Codex Vaticanus

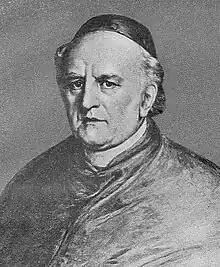
Angelo Mai prepared first facsimile edition of the New Testament text of the codex

In 1799, as a result of the Treaty of Tolentino, the manuscript was sent to Paris as a victory trophy for Napoleon, but in 1815 it was returned to the Vatican Library. During that time, German scholar Johann Leonhard Hug (1765–1846) saw it in Paris. Together with other worthy treasures of the Vatican, Hug examined it, but he did not perceive the need of a new and full collation.